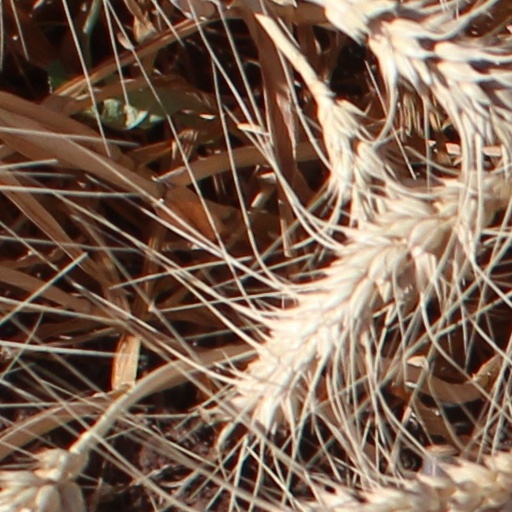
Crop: wheat